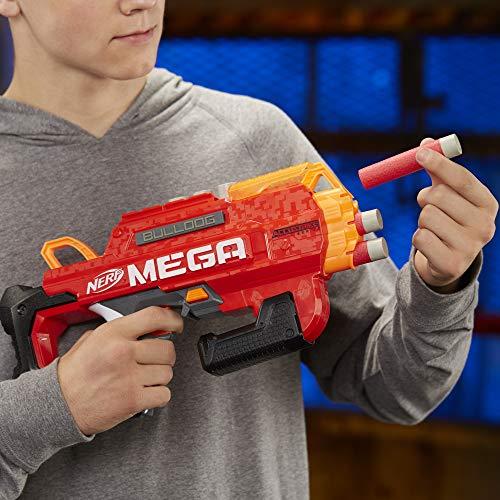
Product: NERF Accustrike Mega Bulldog
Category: Toys & Games | Sports & Outdoor Play | Blasters & Foam Play
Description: Includes 6 accusrike Nerf Mega darts designed for accuracy.
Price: $11.99
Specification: ProductDimensions:2.8x17.5x8.7inches|ItemWeight:1.75pounds|ShippingWeight:1.75pounds(Viewshippingratesandpolicies)|ASIN:B07JMXQ6GL|Itemmodelnumber:E2657F07|Manufacturerrecommendedage:8yearsandup